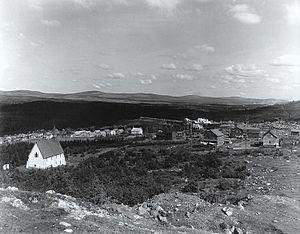
Photographie, Black Lake, QC, 1909, Wm. Notman &amp
Black Lake est un secteur de la ville québécoise de Thetford Mines, dans le sud de la province de Québec. Jusqu'au 17 octobre 2001, Black Lake était une petite ville peuplée d'environ 4 000 habitants. À cette date, les villes de Black Lake et de Thetford Mines, la municipalité de Pontbriand, la municipalité du village de Robertsonville ainsi que la municipalité du canton de Thetford-Partie-Sud se regroupèrent pour constituer la nouvelle ville de Thetford Mines. Le nom Black Lake a toutefois été préservé et il identifie maintenant le secteur correspondant au territoire de cette ancienne ville.